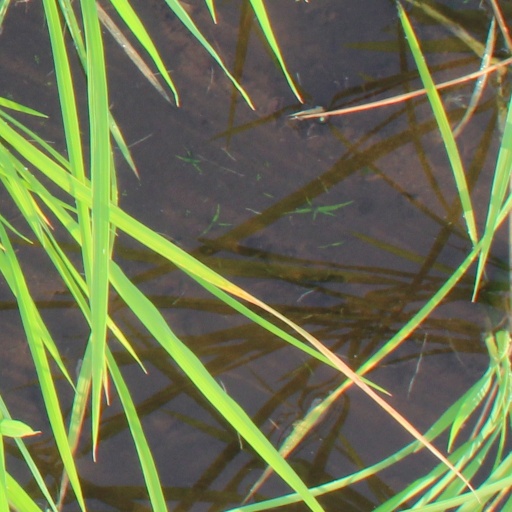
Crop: rice